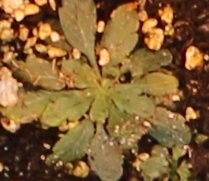
Label: Horseweed